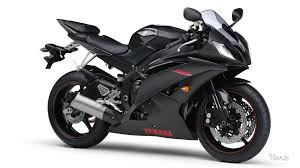
Vehicle type: Motorcycles